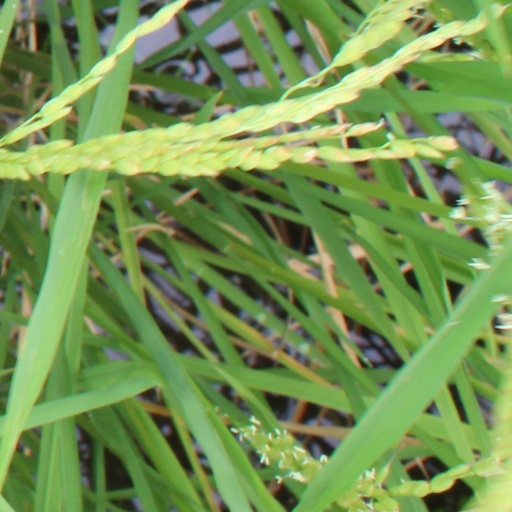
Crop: rice